Ian B. Goldberg

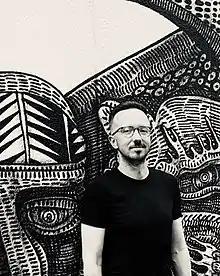
Goldberg in 2019

Ian B. Goldberg is an American television and film writer, as well as a producer and showrunner.